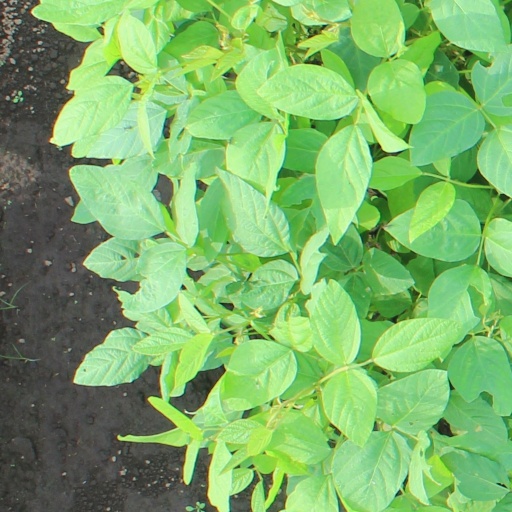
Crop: soybean